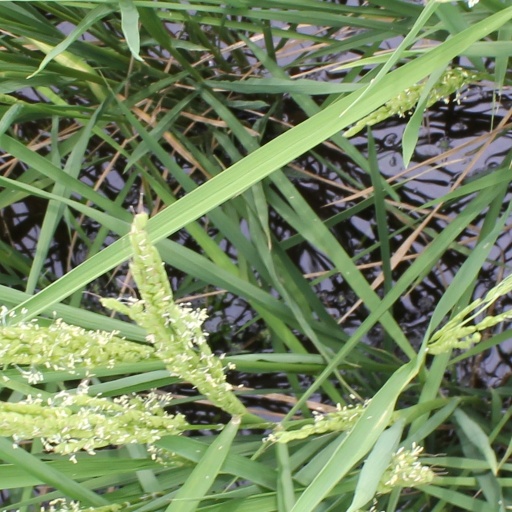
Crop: rice